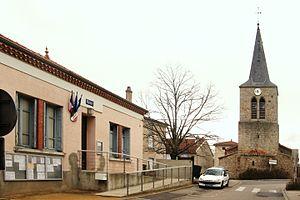
Précieux (Loire)
Précieux est une commune française située dans le département de la Loire en région Auvergne-Rhône-Alpes, et faisant partie de Loire Forez Agglomération.